Gmina Żabia Wola

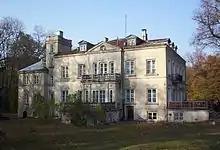

Gmina Żabia Wola contains the villages and settlements of Bartoszówka, Bieniewiec, Bolesławek, Ciepłe, Ciepłe Pierwsze, Grzegorzewice, Grzmiąca, Grzymek, Huta Żabiowolska, Jastrzębnik, Józefina, Kaleń, Kaleń-Towarzystwo, Lasek, Lisówek, Musuły, Nowa Bukówka, Oddział, Ojrzanów, Ojrzanów-Towarzystwo, Osowiec, Petrykozy, Pieńki Słubickie, Pieńki Zarębskie, Piotrkowice, Przeszkoda, Redlanka, Rumianka, Siestrzeń, Skuły, Słubica A, Słubica B, Słubica Dobra, Słubica-Wieś, Stara Bukówka, Władysławów, Wycinki Osowskie, Żabia Wola, Zalesie, Zaręby and Żelechów.